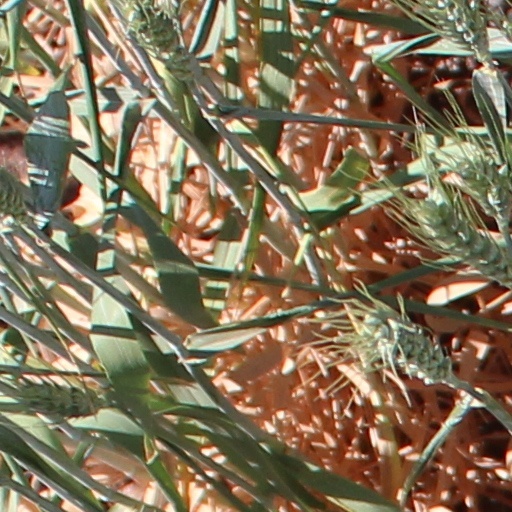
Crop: wheat